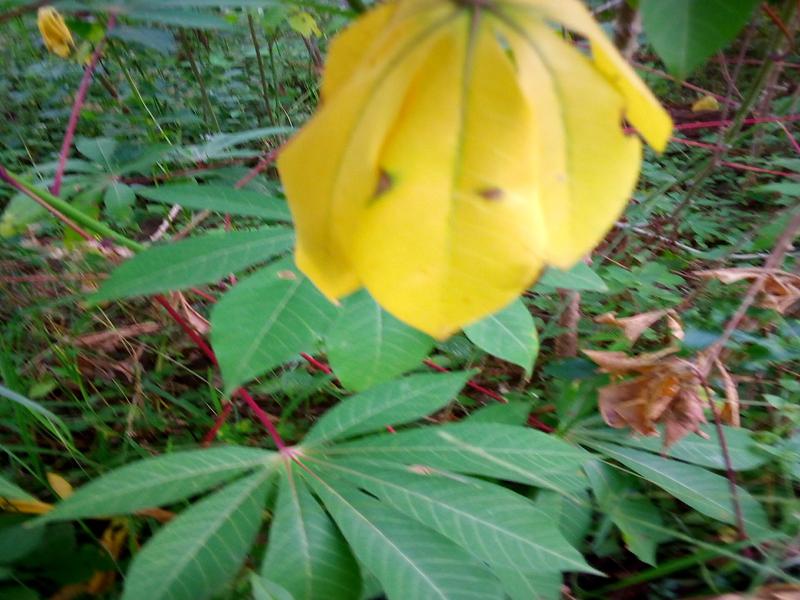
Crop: cassava
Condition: healthy